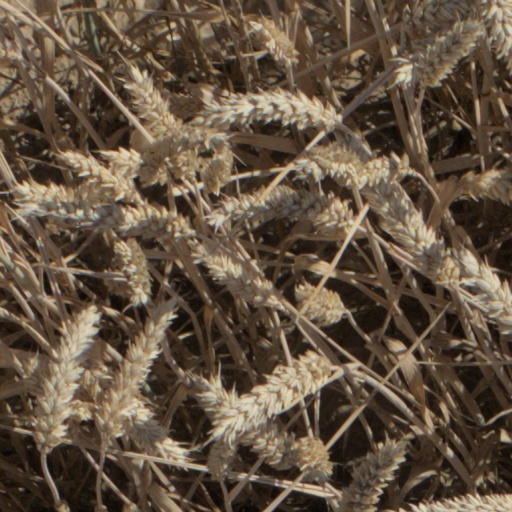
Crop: wheat